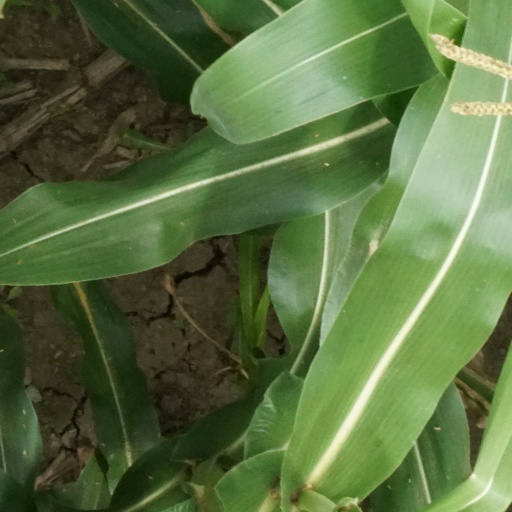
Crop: maize; corn